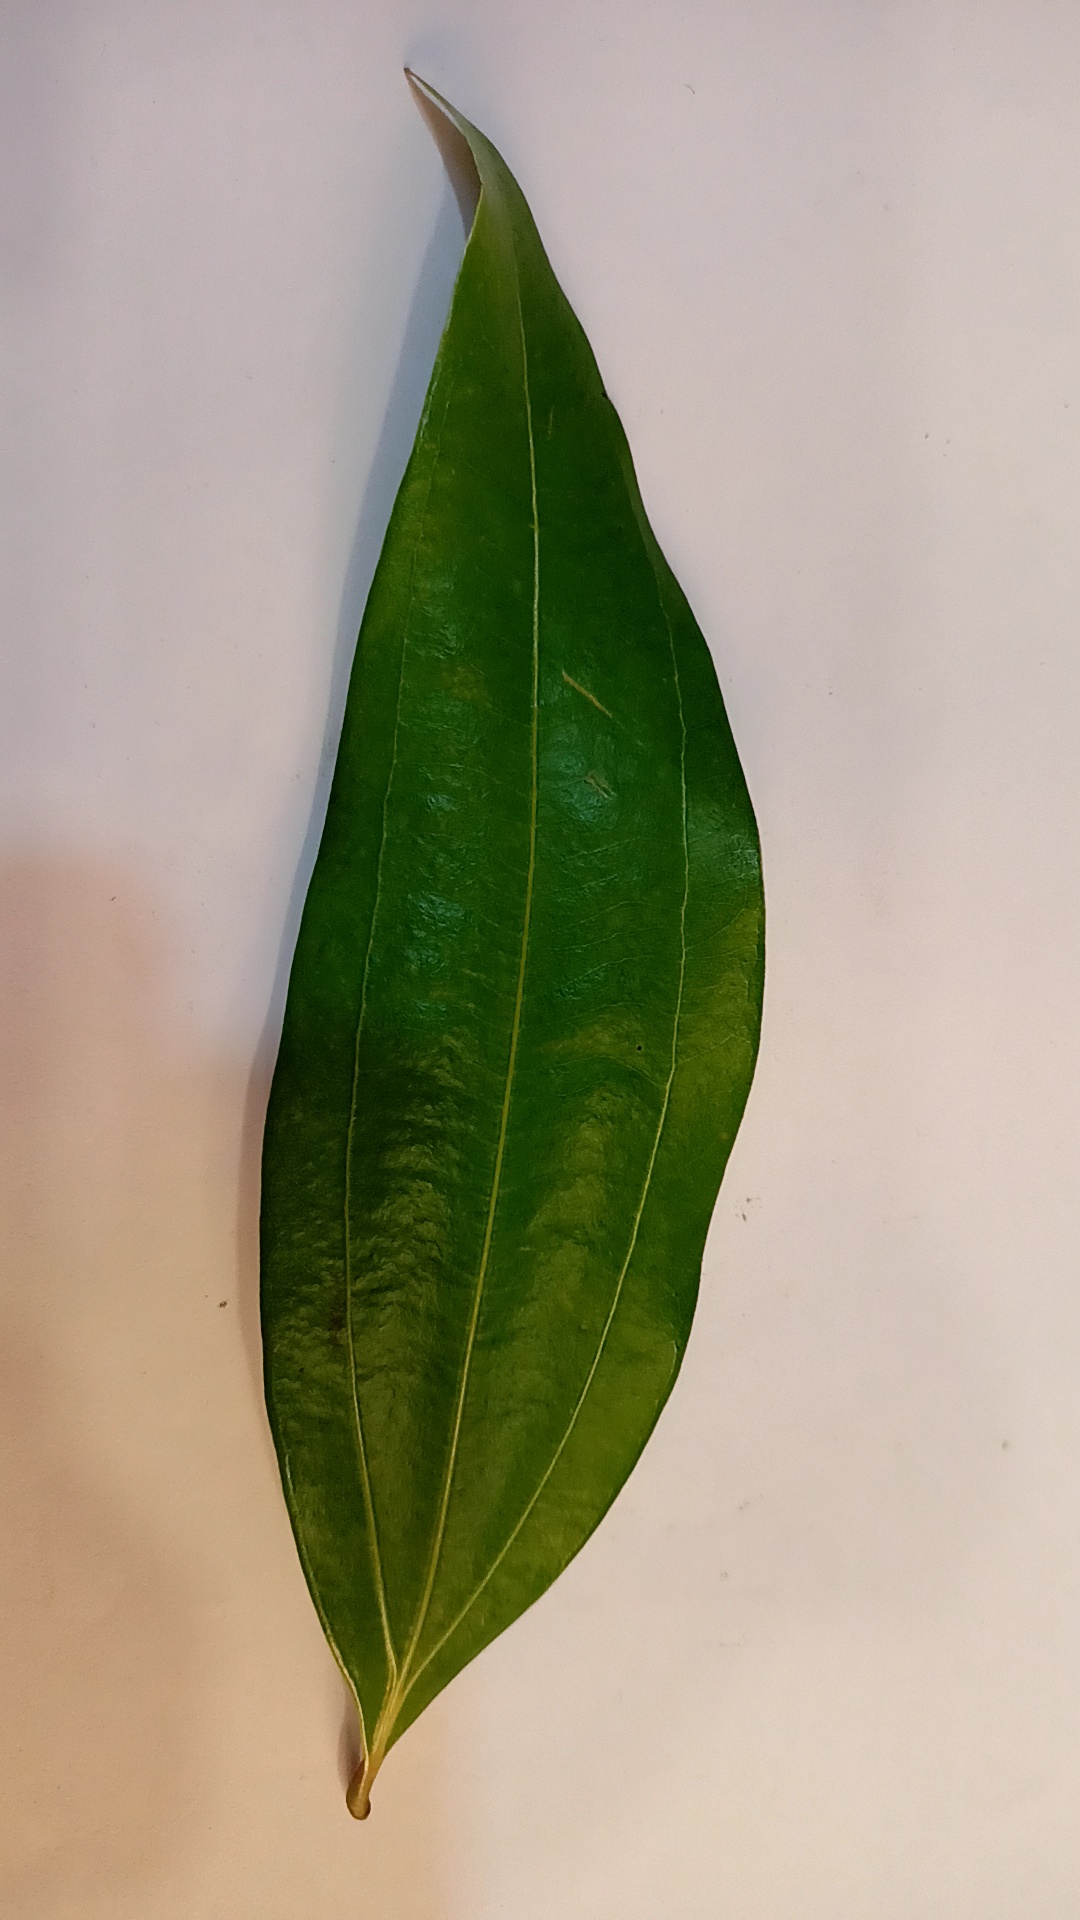
Label: Healthy